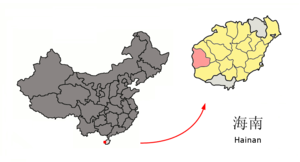
Dongfang est une ville-district de la province chinoise insulaire de Hainan. Elle est administrée directement par la province.